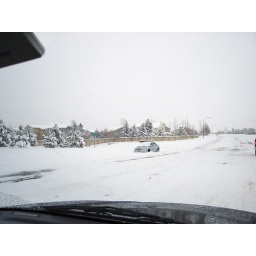
Abandoned car on road side. At least the snow plows have been by